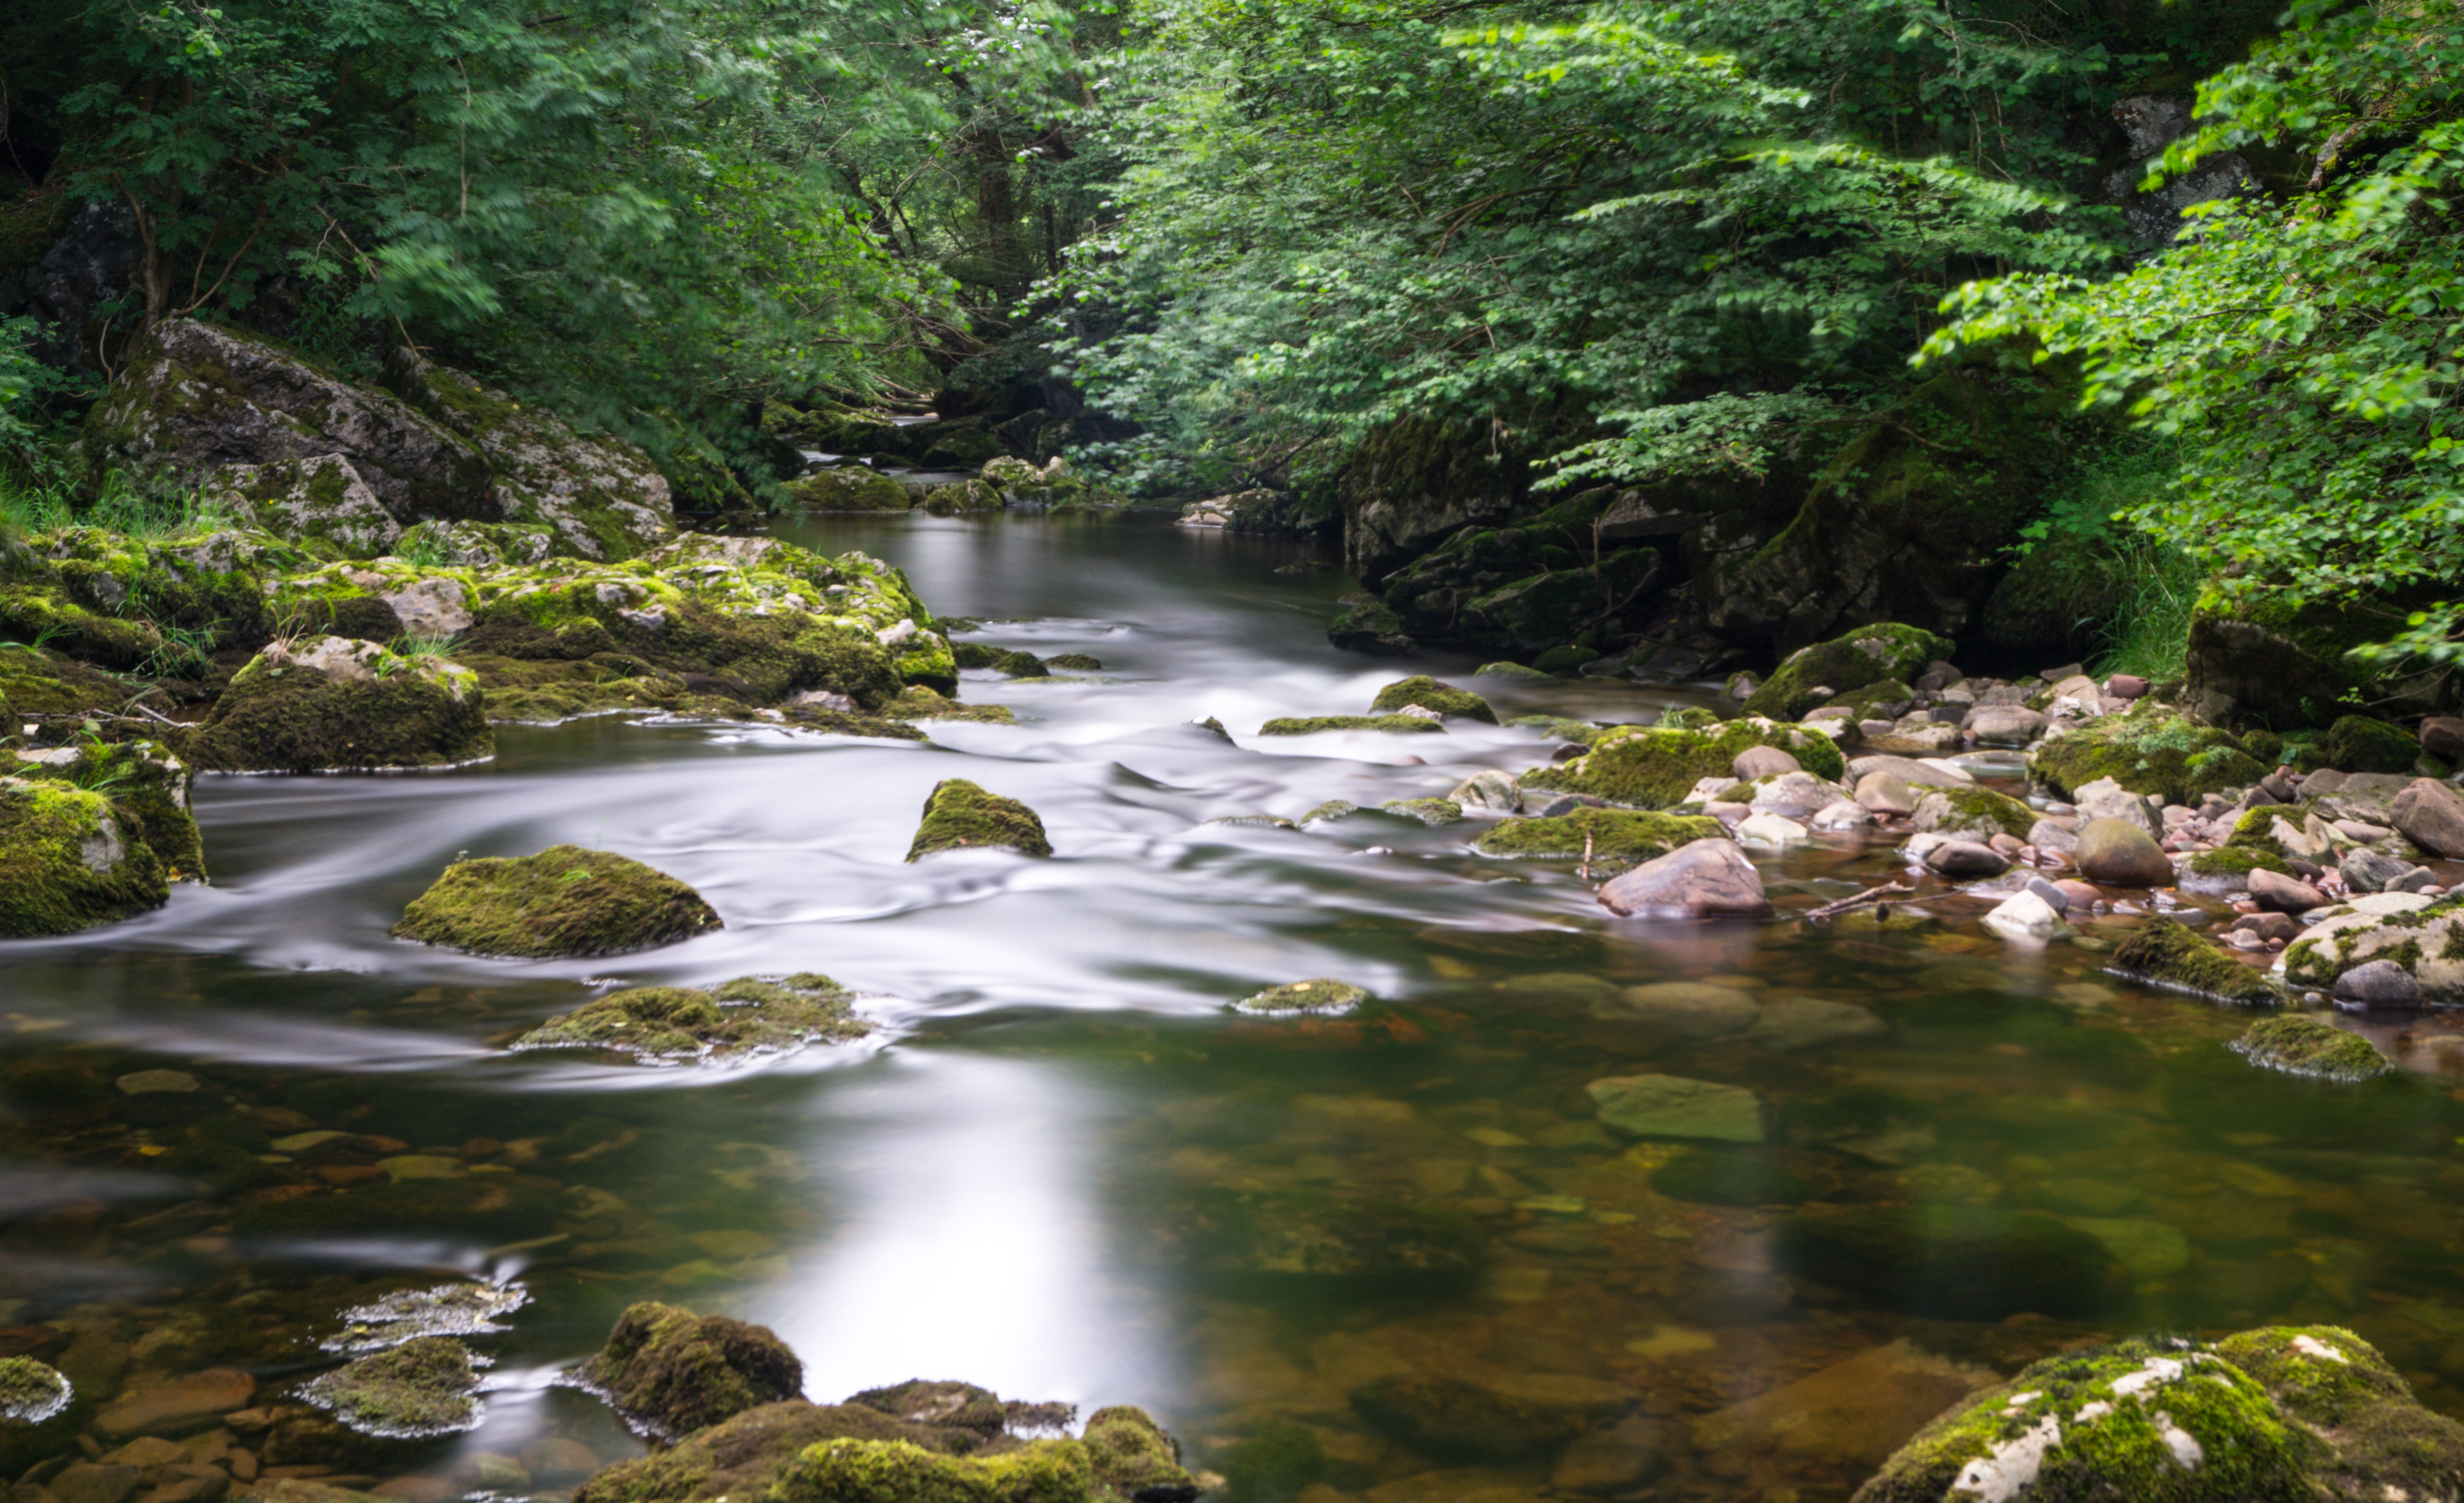
tree, water, forest, rock, creek, flower, river, valley, moss, pond, stream, green, jungle, rapid, botany, rocky, garden, body of water, brecon, trees, rocks, uk, long, wales, exposure, vegetation, rainforest, 10, stop, woodland, habitat, melt, water feature, ecosystem, watercourse, mossy, beacons, avon, landform, geographical feature